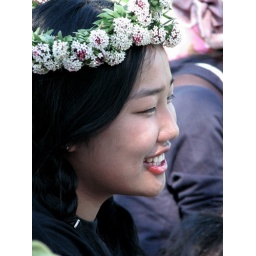
flower hat made by herself